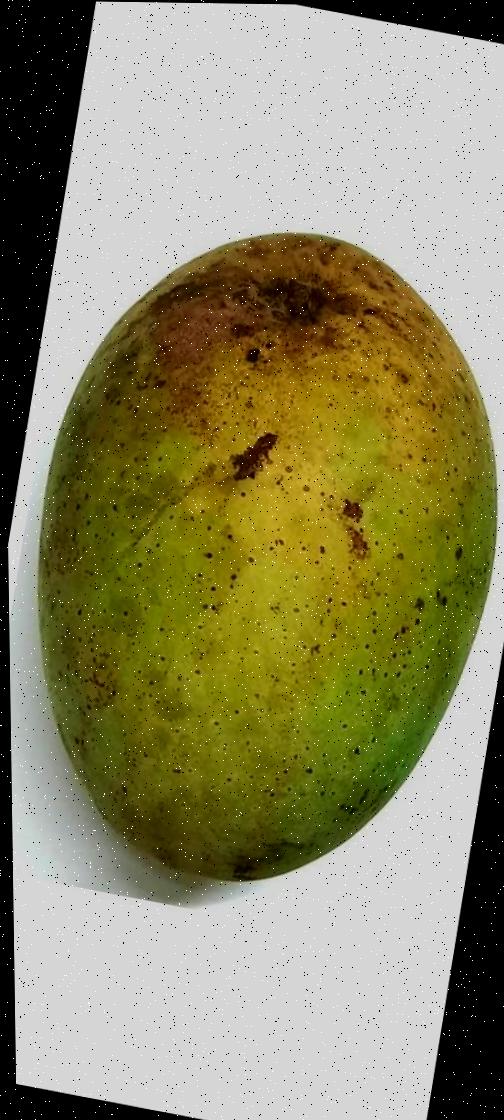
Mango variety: Shada